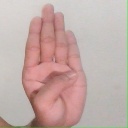
अक्षर: ब